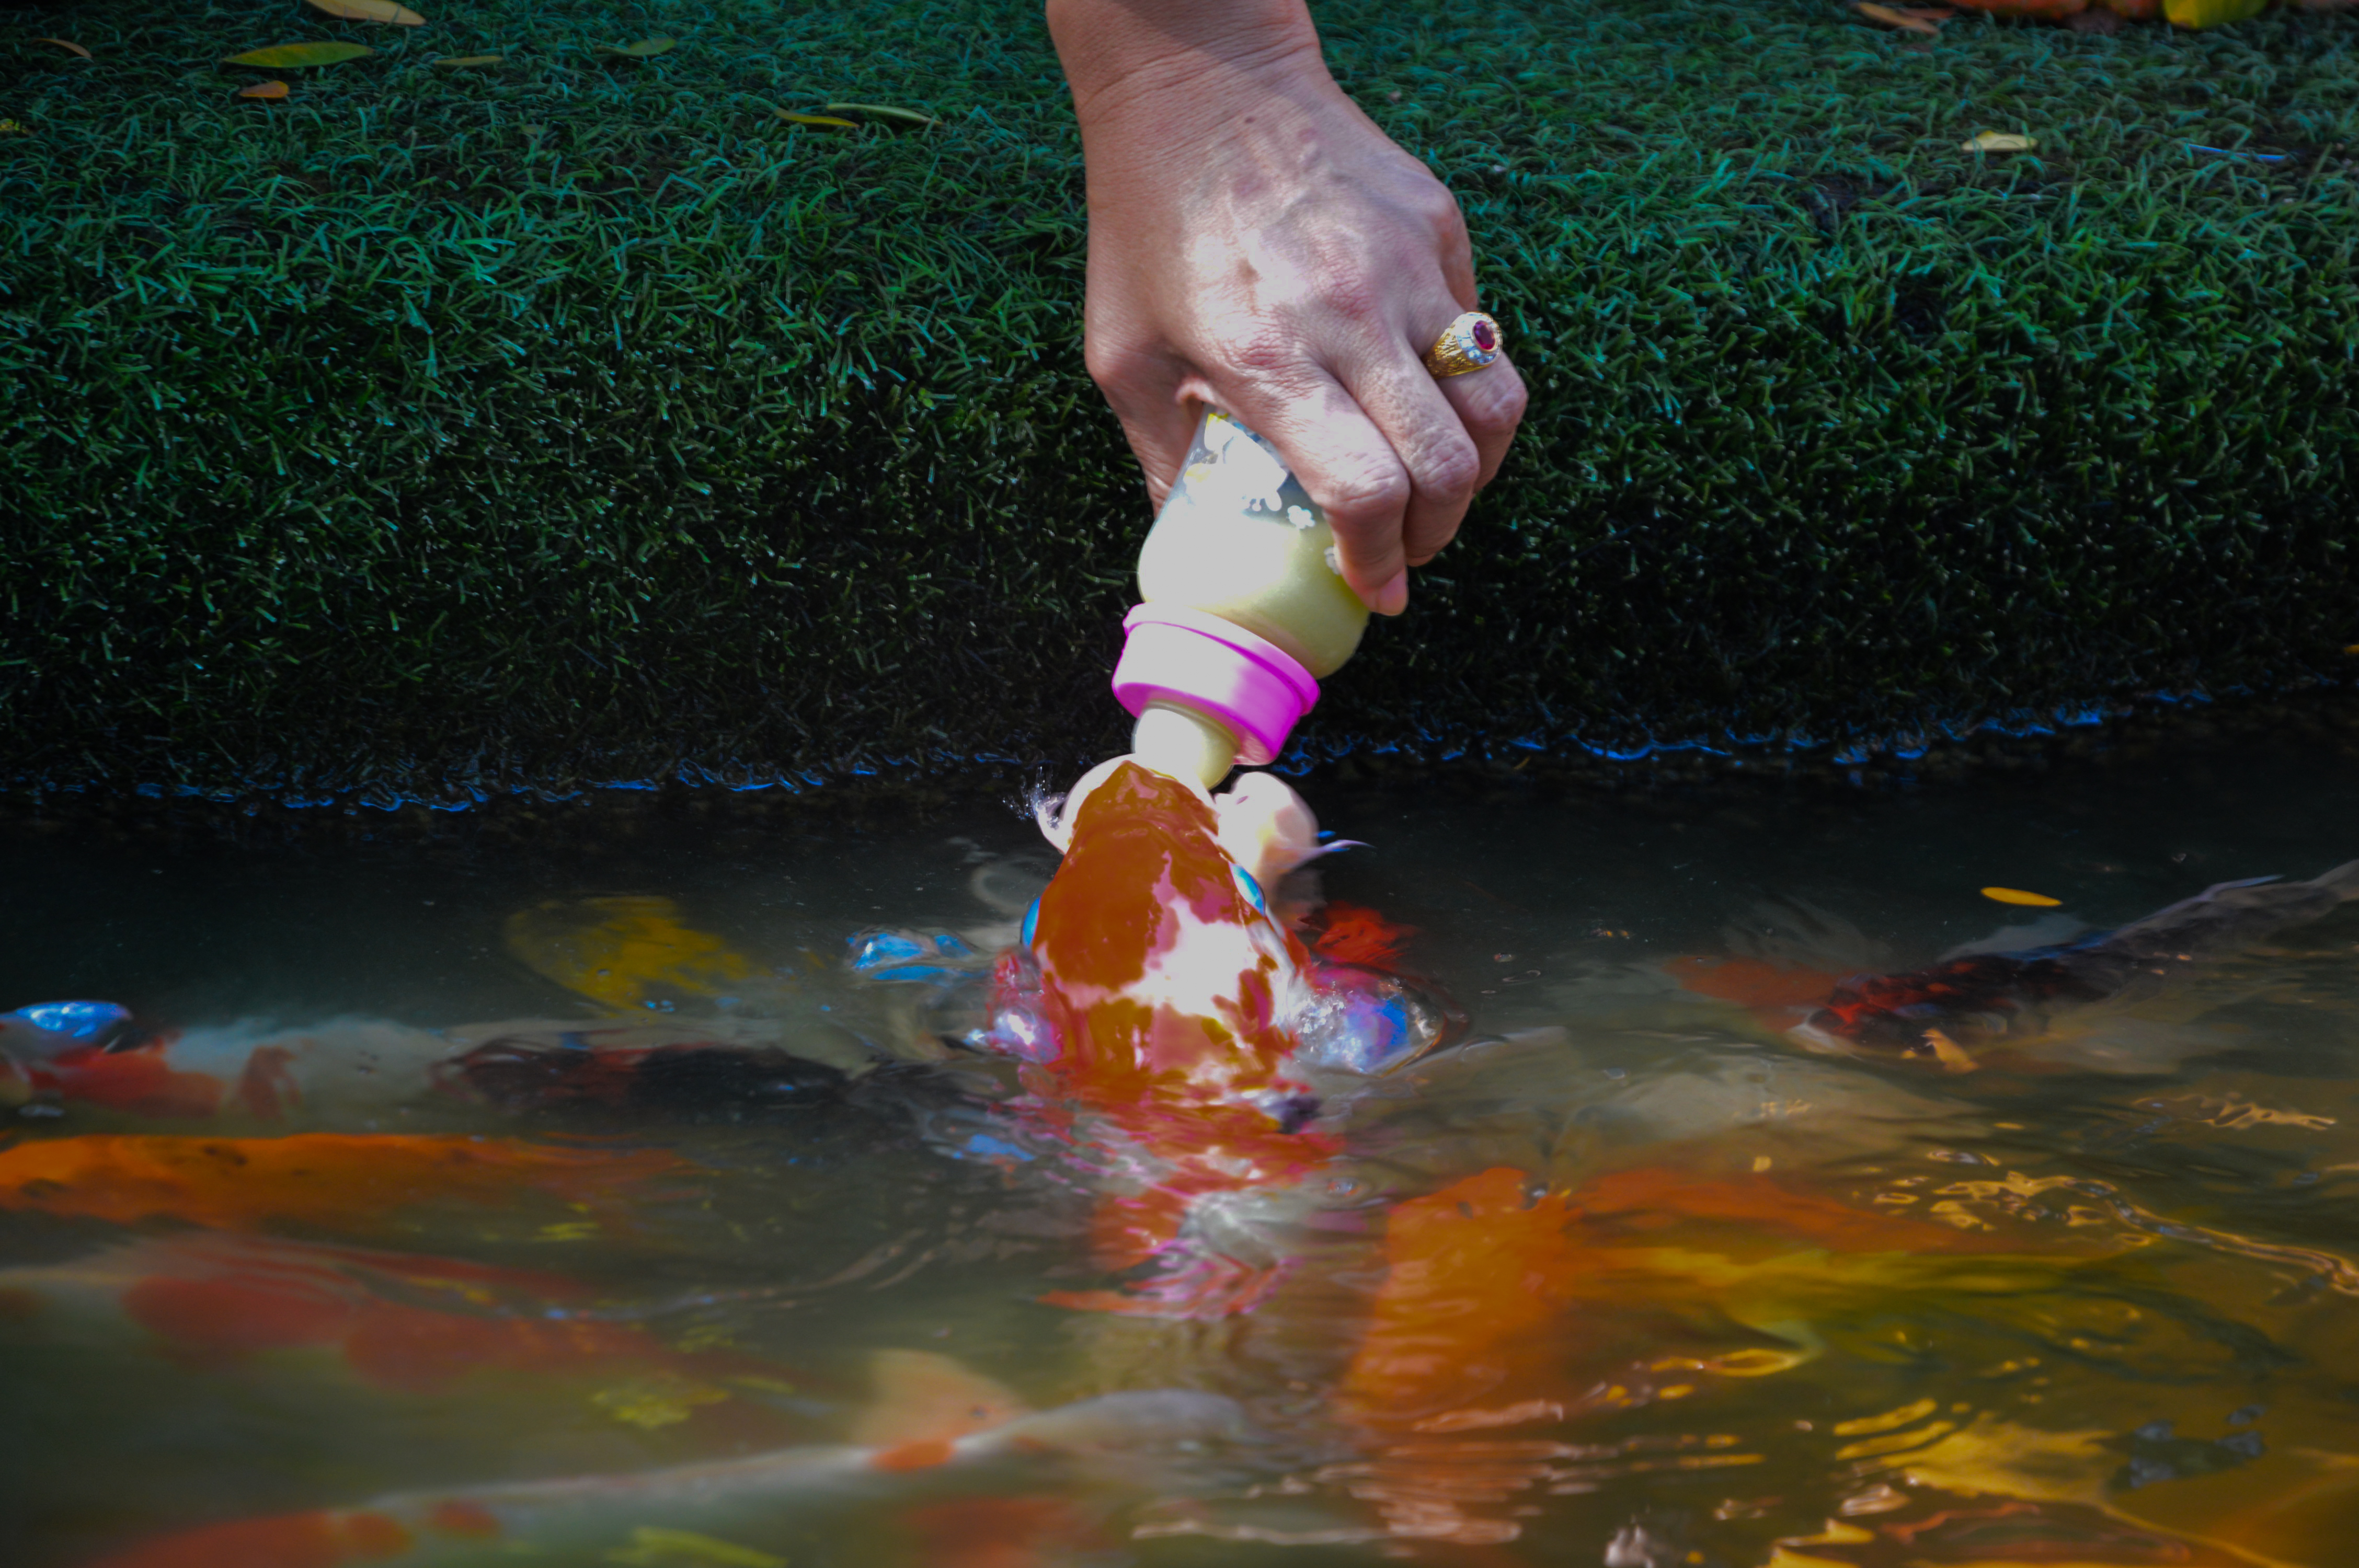
milk, water, hand, fun, koi, feeder fish